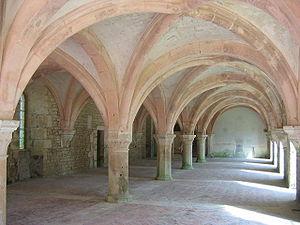
Le mot scriptorium vient du verbe latin scribere qui signifie « écrire » ou « celui qui écrit ».
Le mot scriptorium est un mot latin dérivé du verbe scribere qui signifie « écrire ». Ce nom désigne l'atelier dans lequel les moines copistes réalisaient des livres copiés manuellement, avant l'introduction de l'imprimerie en Occident. Le terme a quelquefois été repris pour désigner, de nos jours, une salle consacrée aux travaux d'écriture.